Wayne Newton

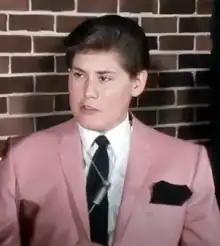
Newton in 1970

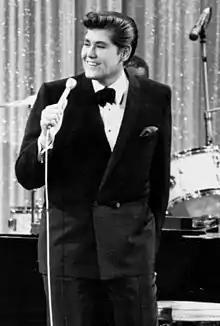
Newton performing in 1968 in the television music special "One More Time"

Wayne Newton and his brother performed at Fremont Hotel for five years, doing six shows for six days a week. Newton credits his ability to base his performances on what the crowd wanted to hear for his early success in Las Vegas. In 1962, Newton performed the Irish folk song "Danny Boy" for Jackie Gleason in Phoenix. Impressed by Newton's performance, Gleason told Newton "don't go on any other television show before you go on mine." On September 29, 1962, the brothers first performed on "The Jackie Gleason Show". Over the next two years, Newton would perform on Gleason's show 12 times, which were his first appearances on national television. In the early to mid-1960s, Newton also acted and sang as "Andy," the baby-faced Ponderosa ranchhand, on the classic western TV series "Bonanza". During the filming of "Bonanza", Newton first met Elvis Presley (who was filming another show on the same set) and they went on to become good friends.